Razz (band)

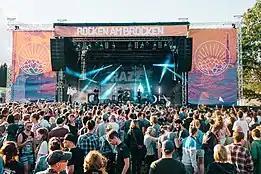

The band was founded in May 2011. They played their first concert with self-written songs at the Abifestival 2012 in Lingen (Ems).